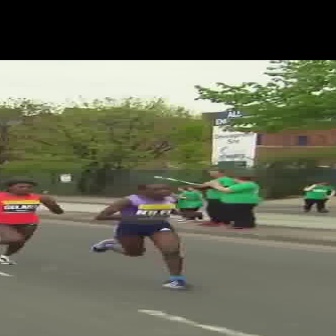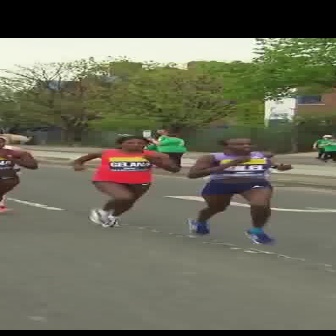
  Please identify the target specified by the bounding box [88,182,194,289] in the first image and locate it in the second image. Return the coordinates in [x_min,y_min,x_max,y_max] format.
Answer: [183,136,291,244]